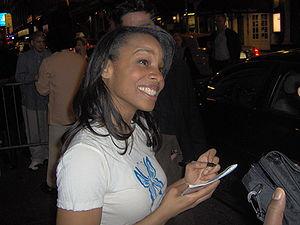
Anika Noni Rose est une actrice et chanteuse américaine, née le 6 septembre 1972 à Bloomfield dans le Connecticut.